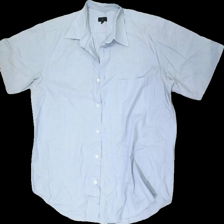
View: front
Type: Shirt
Category: Men
Brand: Not in the list
Brand text on label: Åhlens
Colors: Blue
Material: 100% Cotton
Cut: Regular
Stains: Minor
Damage: stain
Damage location: top center
Damage 2: stain
Damage 2 location: middle left
Damage 3: stain
Damage 3 location: middle right
Price range: <50
Recommended usage: Recycle
Description: blue shirt with collar and short sleeves